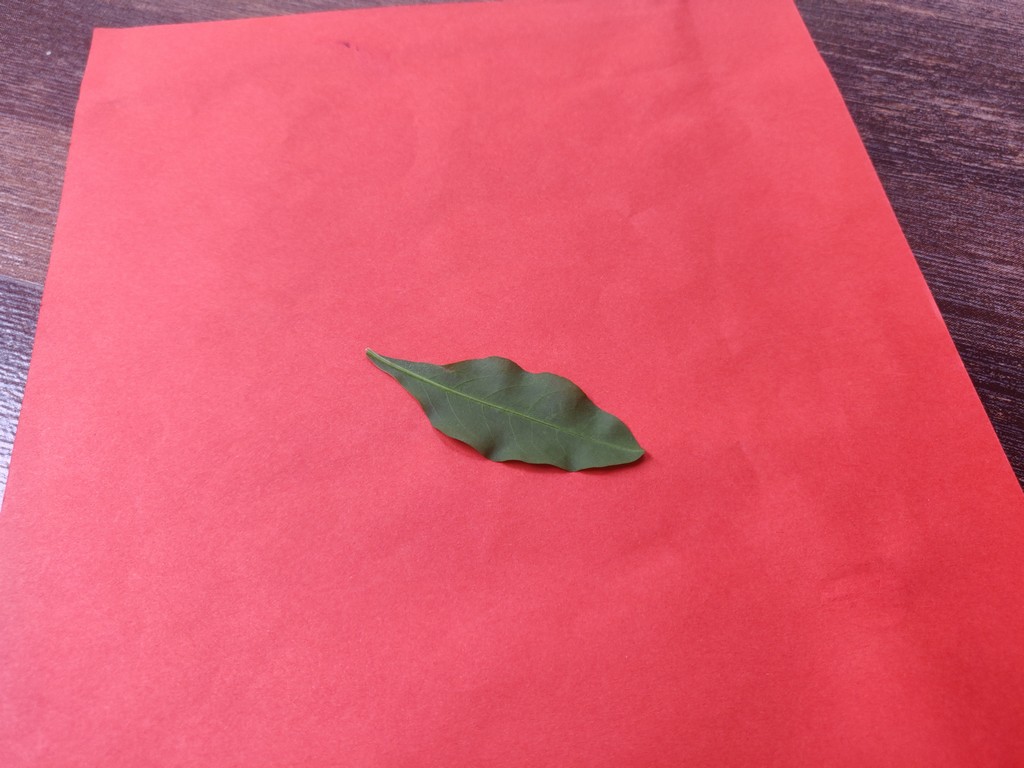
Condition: Healthy
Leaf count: single
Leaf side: back